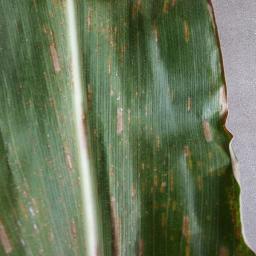
Label: Corn_(Maize)___Gray_Leaf_Spot_(Cercospora)